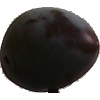
Label: Plum 3